Seto Machindranath

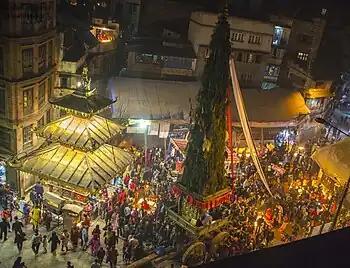
Jana Baha Dyah Jatra

The 32 hands tall chariot procession festival of Seto Machindranath is celebrated during the month of Chaitra. This is five days long festival. The chariot of Seto Machindranath is pulled from place to place during these five days. Each day when the chariot has reached its destination a group of soldiers fires their rifles into the air.